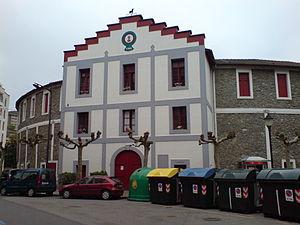
Tolosa est une commune du Guipuscoa dans la communauté autonome du Pays basque en Espagne. Elle possède des entreprises importantes dans le secteur industriel, mais la majorité d'entre elles sont issues du secteur de la fabrication de fournitures de bureau. Elle est dotée des services de santé, de banques, de commerces, d'administrations et de tribunaux. Son marché de haricots est réputé dans tout le Nord de l'Espagne.